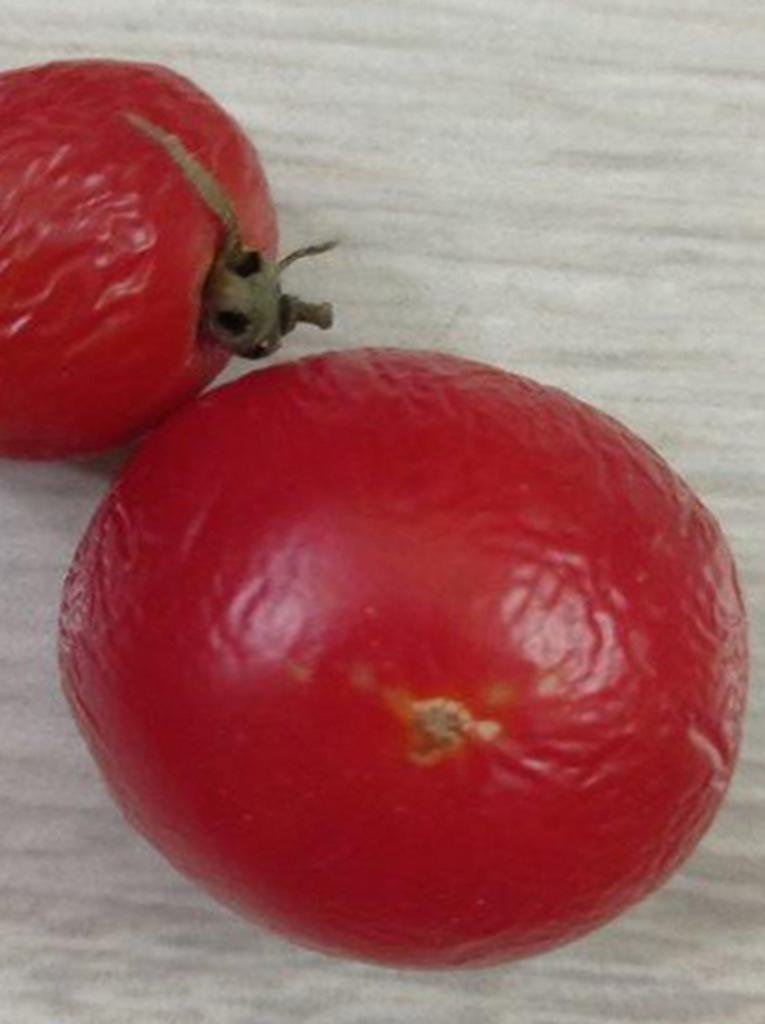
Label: Rotten